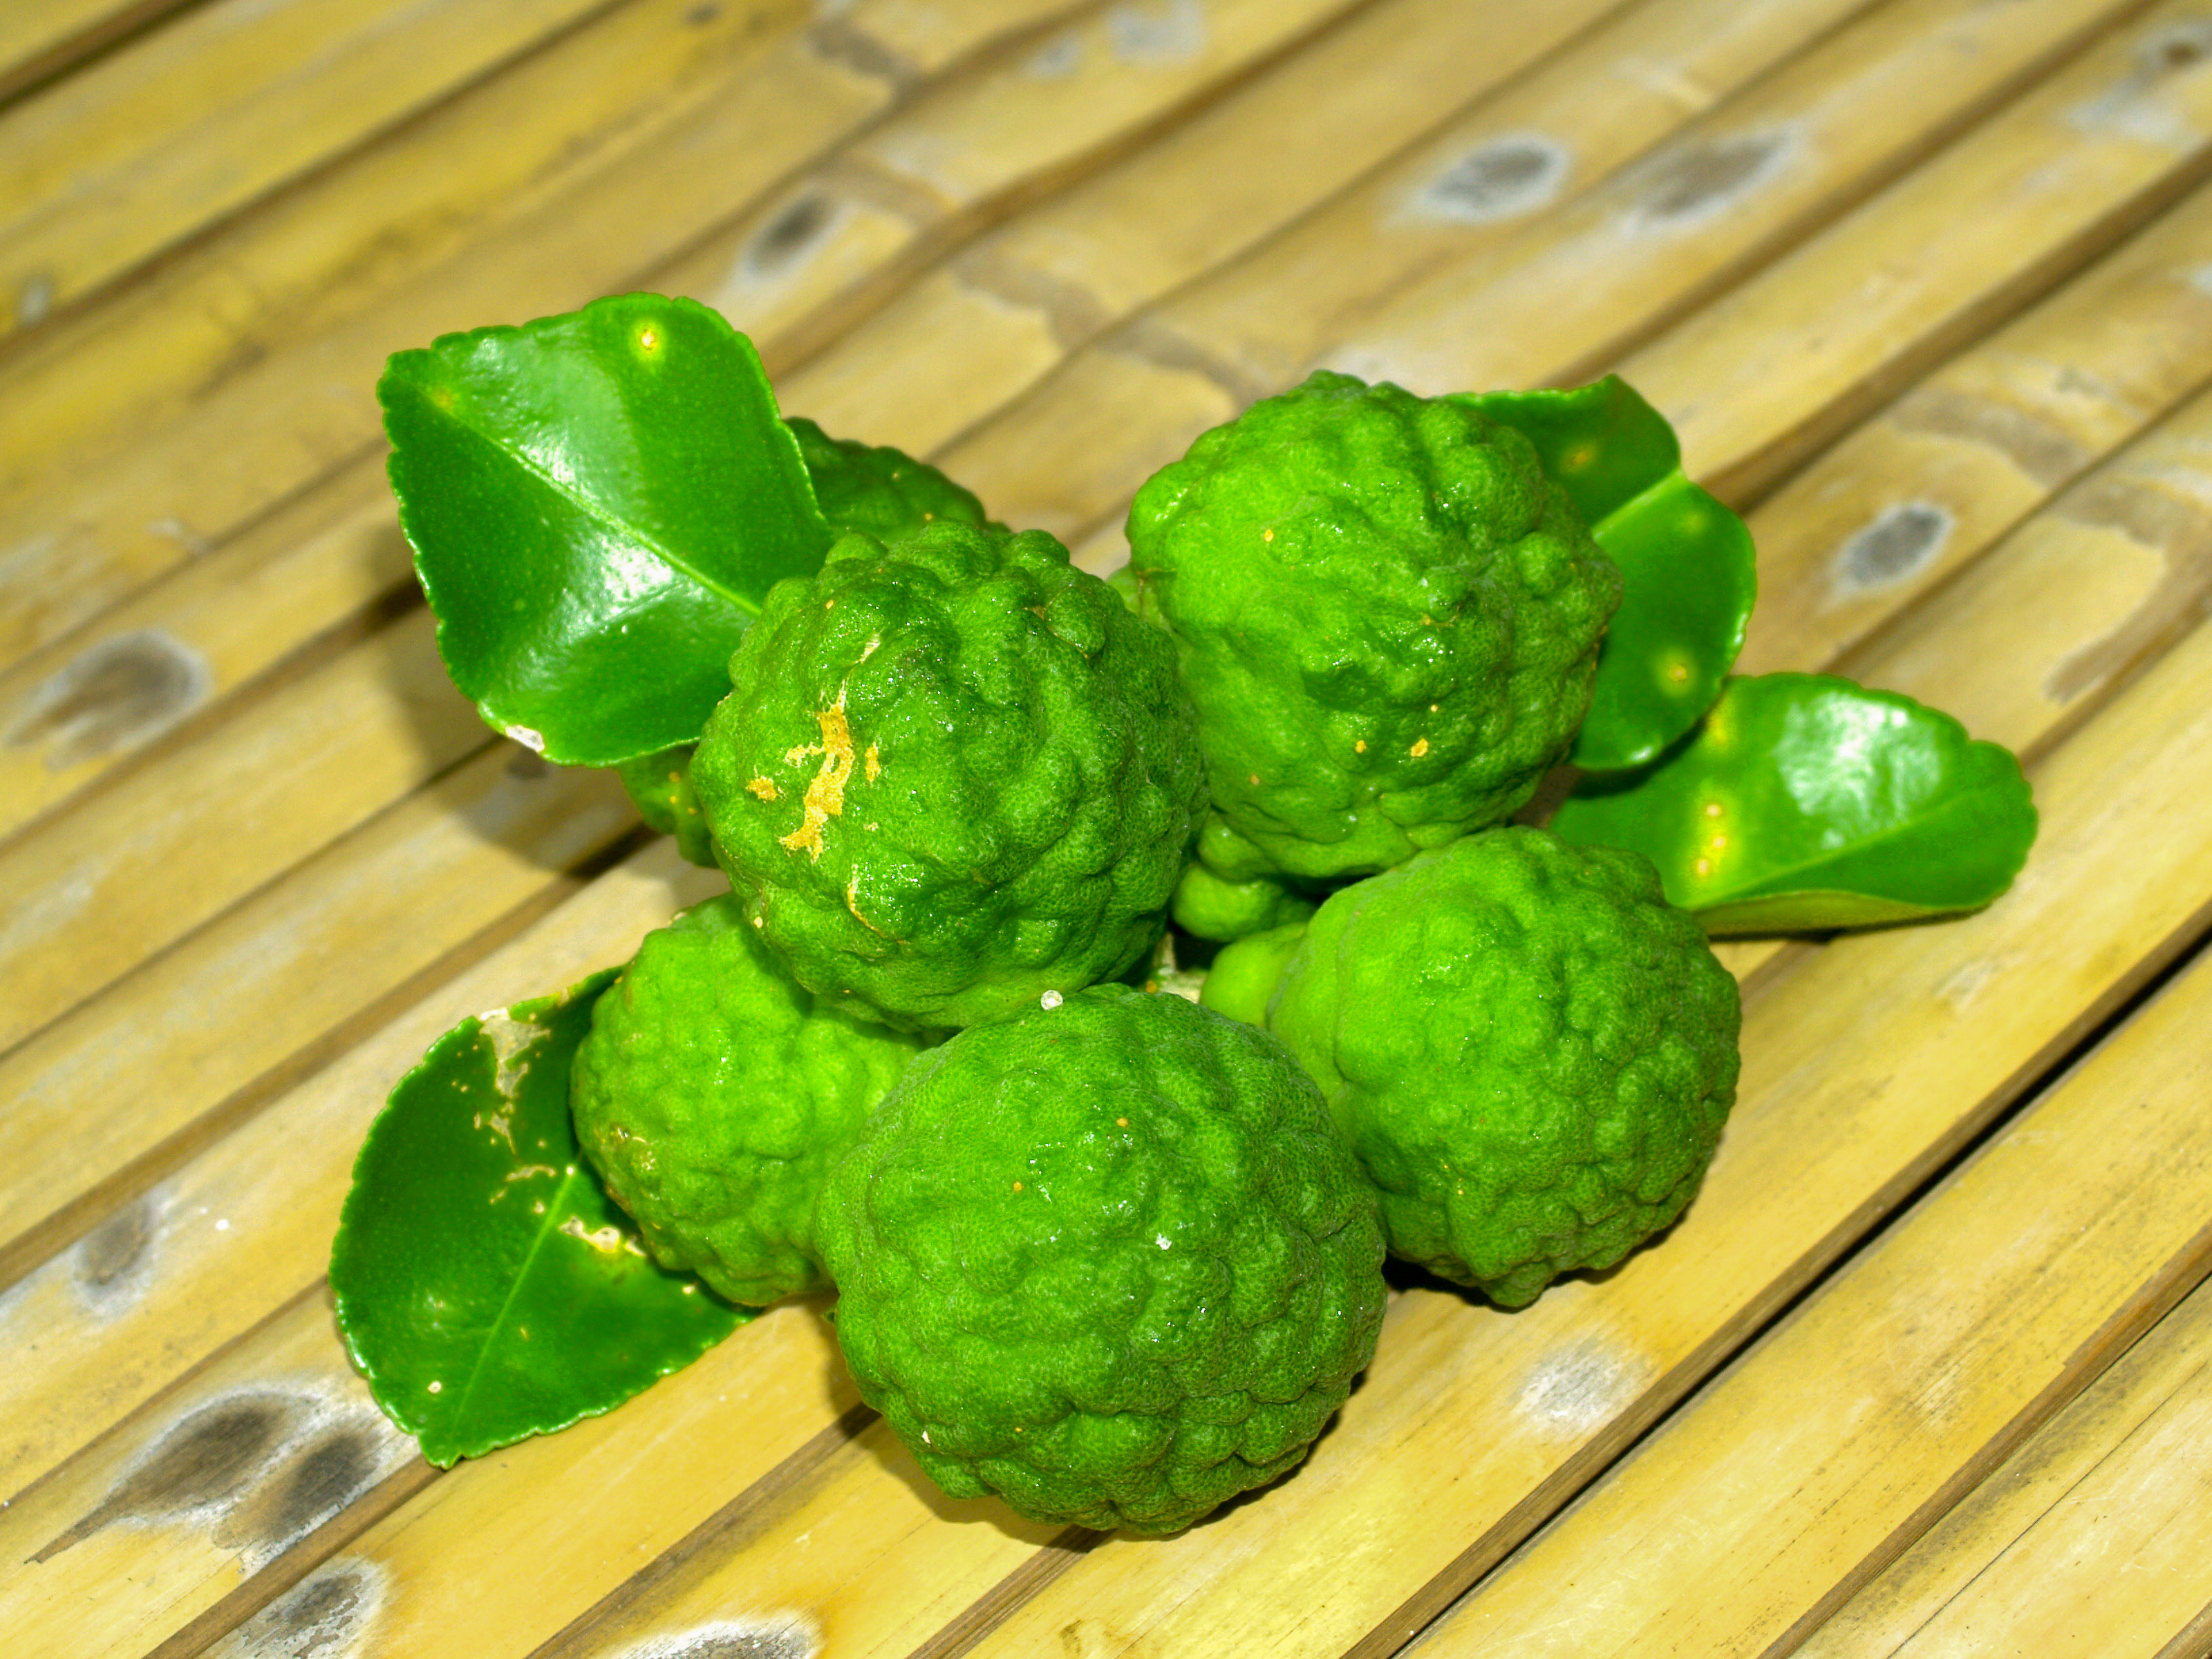
green, herb, fruit, vegetable, bergamot, kaffir, lime, citrus, fresh, food, tropical, ingredient, asian, cooking, background, herbal, aroma, organic, rough, cuisine, lemon, thai, healthy, raw, tree, treatment, sour, juicy, water, nature, vegetarian food, leaf vegetable, produce, cruciferous vegetables